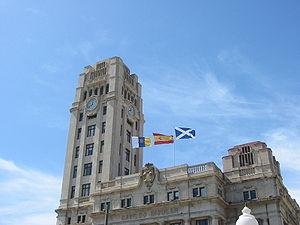
Un cabildo insulaire ou chapitre insulaire est une entité administrative espagnole qui n'existe plus, dans sa forme moderne, qu'aux îles Canaries. Ce sont des administrations locales insulaires, présentes sur les îles de El Hierro, Fuerteventura, Gran Canaria, Lanzarote, La Gomera, La Palma et Tenerife.